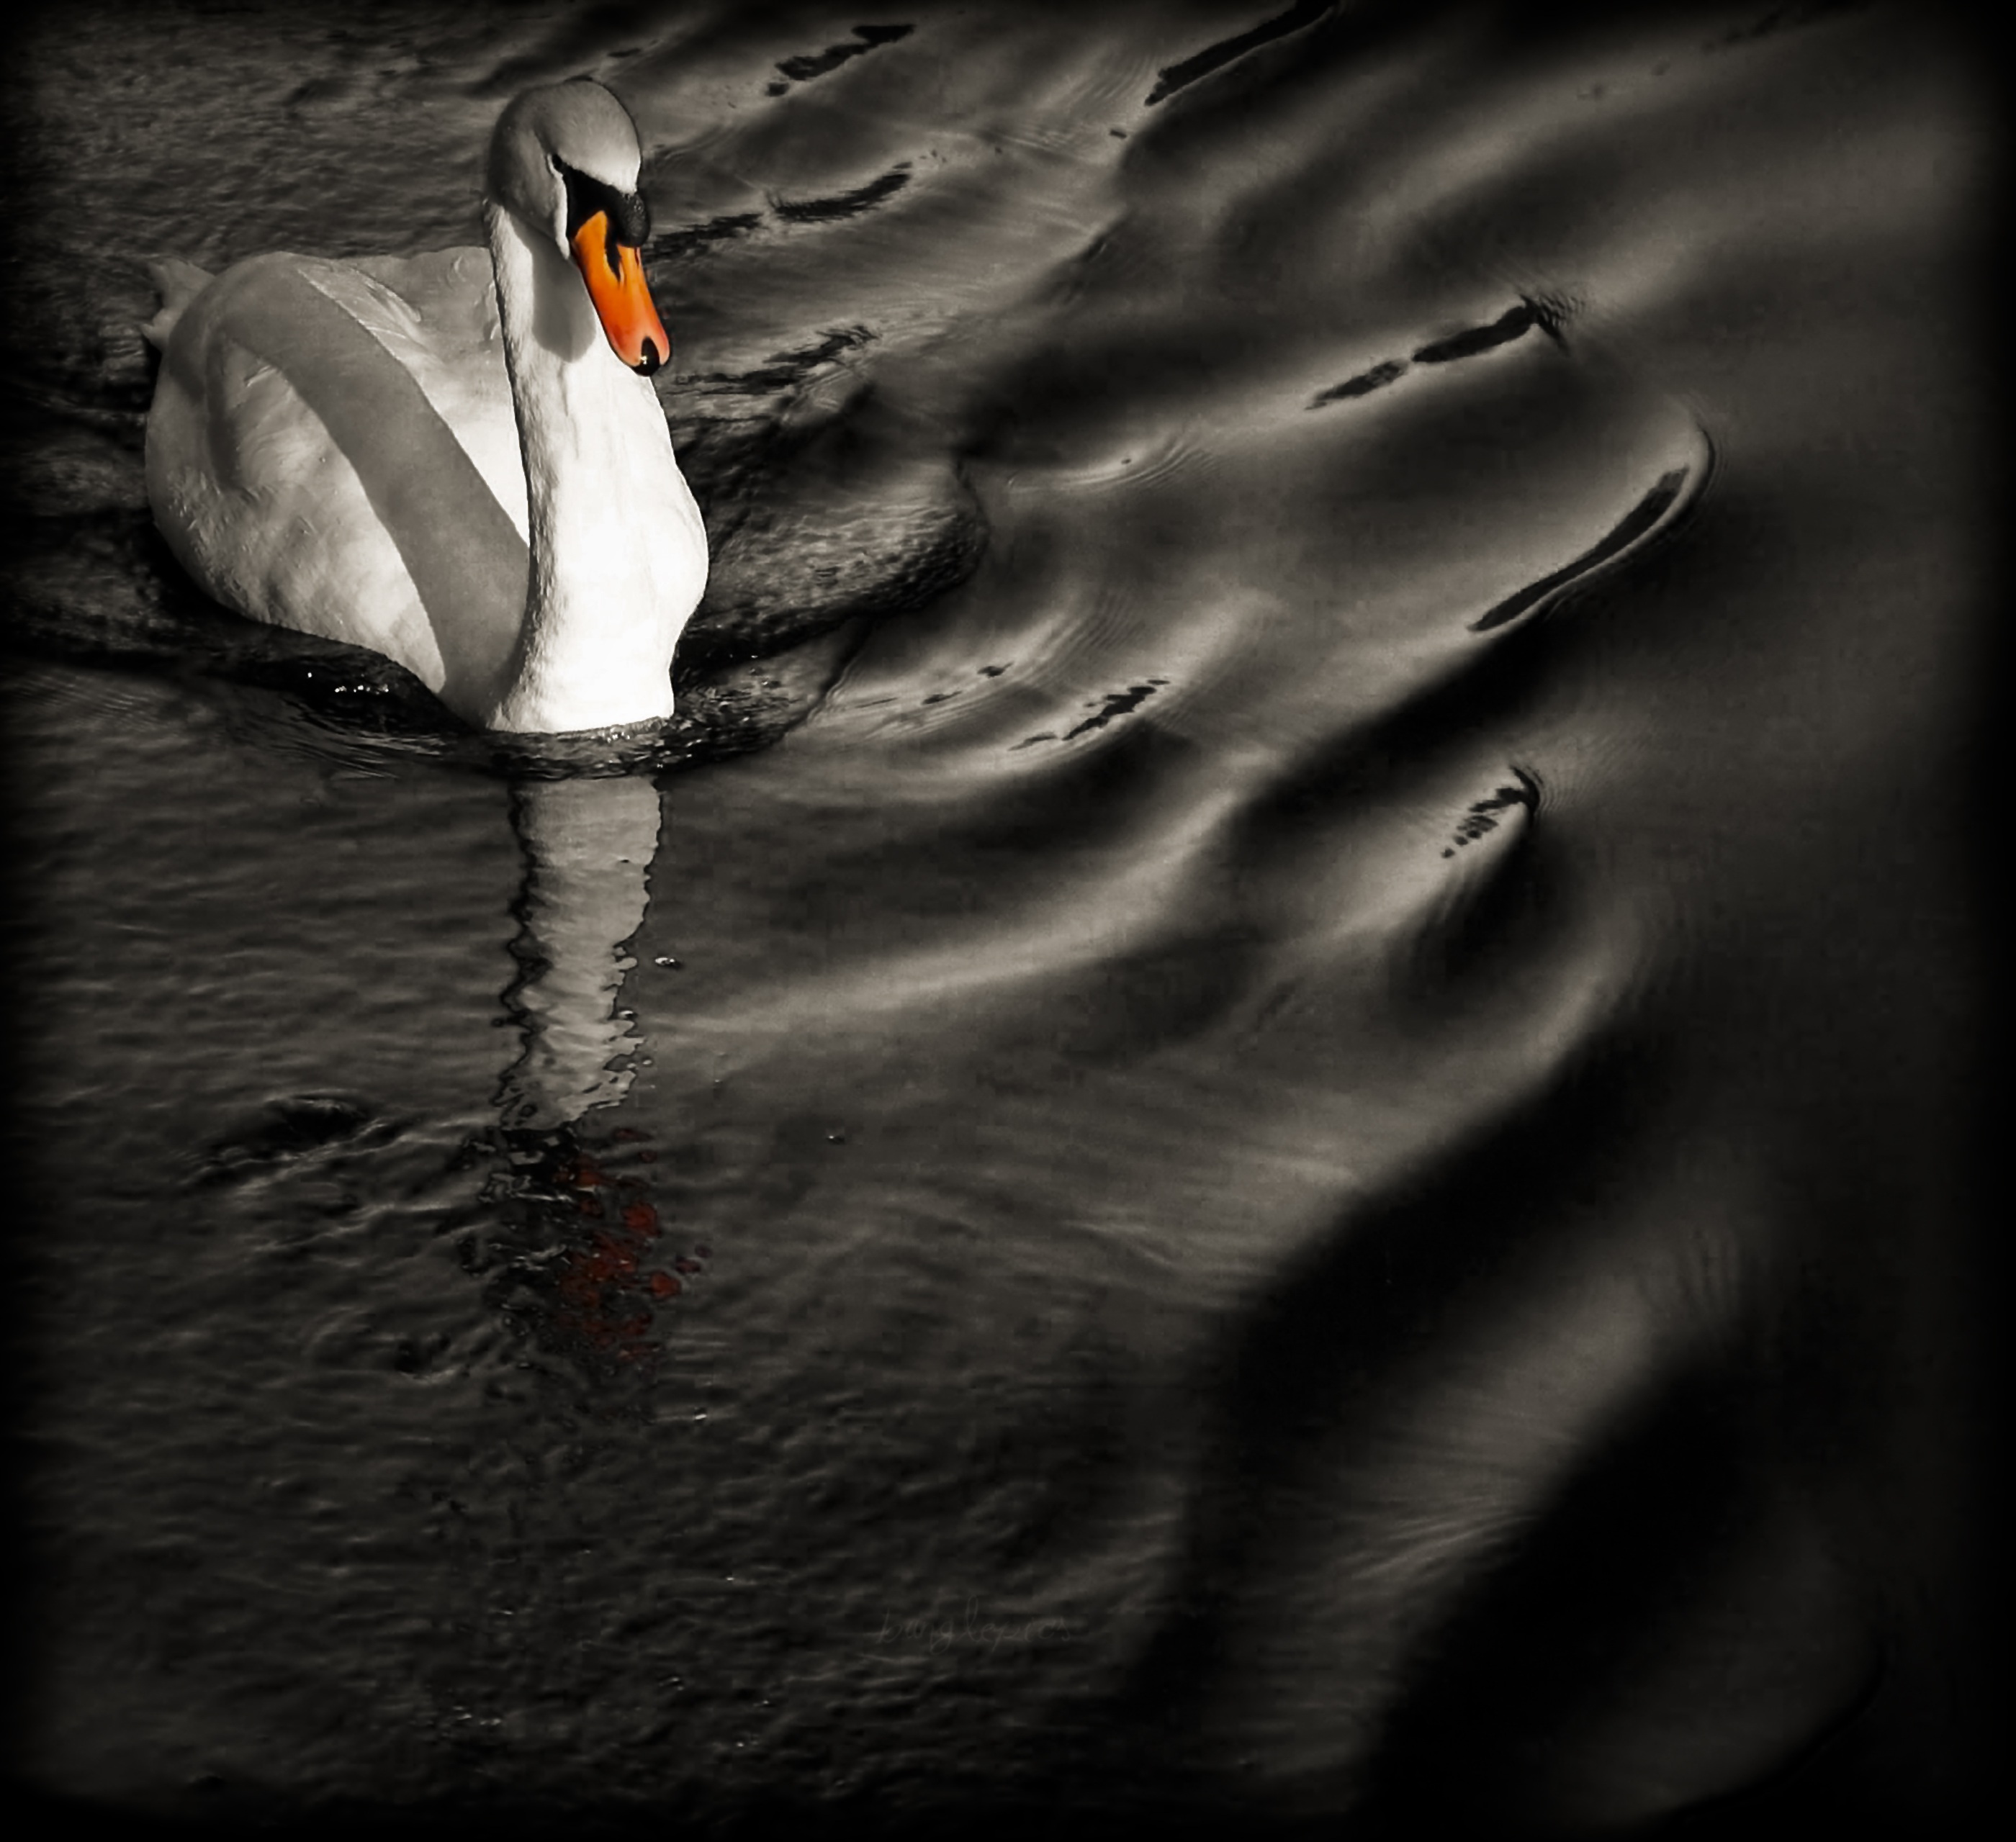
water, nature, bird, wing, black and white, white, photography, animal, photo, wildlife, wild, orange, reflection, natural, darkness, black, monochrome, swimming, close up, swan, moving, feathers, ripples, creature, water bird, wildfowl, monochrome photography